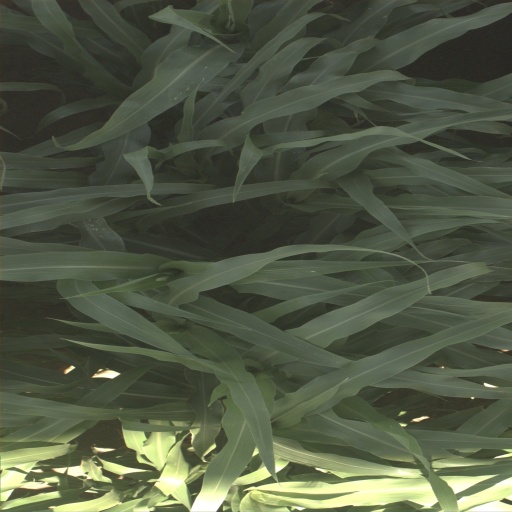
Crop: sorghum